Rodrigo Rato

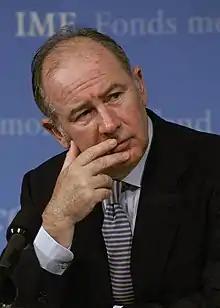
Rato in 2004

Rodrigo de Rato y Figaredo (born 18 March 1949) is a businessman and politician who served in the Council of Ministers of Spain from 1996 to 2004. He also served as the ninth managing director of the International Monetary Fund (IMF) from 2004 to 2007 and the president of Bankia from 2010 to 2012.